Totti Truman Taylor

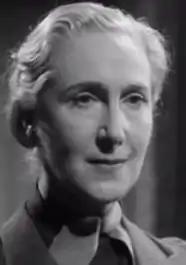
Totti Truman Taylor in TV's "Scotland Yard", episode: "The Lonely House" (1957)

Totti Truman Taylor (born Dorothy Leah Truman, 7 September 1915 – 5 March 1981) was a British actress. She took her stage name from her mother’s second husband’s surname. In 1953, she played Aunt Sally in the BBC television series "Worzel Gummidge Turns Detective". She also played various roles in "Hancock's Half Hour".